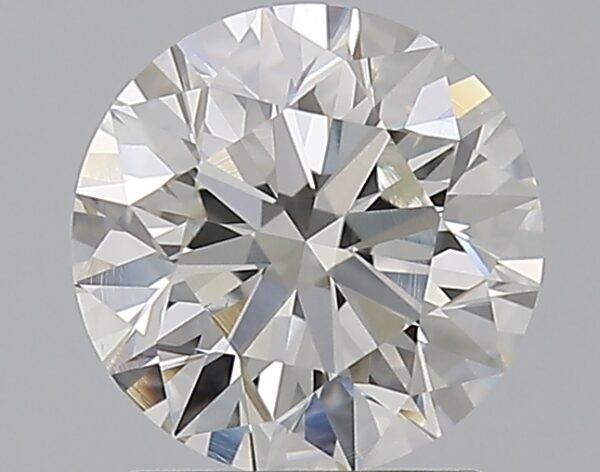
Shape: round
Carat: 1.51
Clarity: VS1
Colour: H
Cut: EX
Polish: EX
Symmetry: EX
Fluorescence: N
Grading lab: GIA
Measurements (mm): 7.27 x 7.32 x 4.57